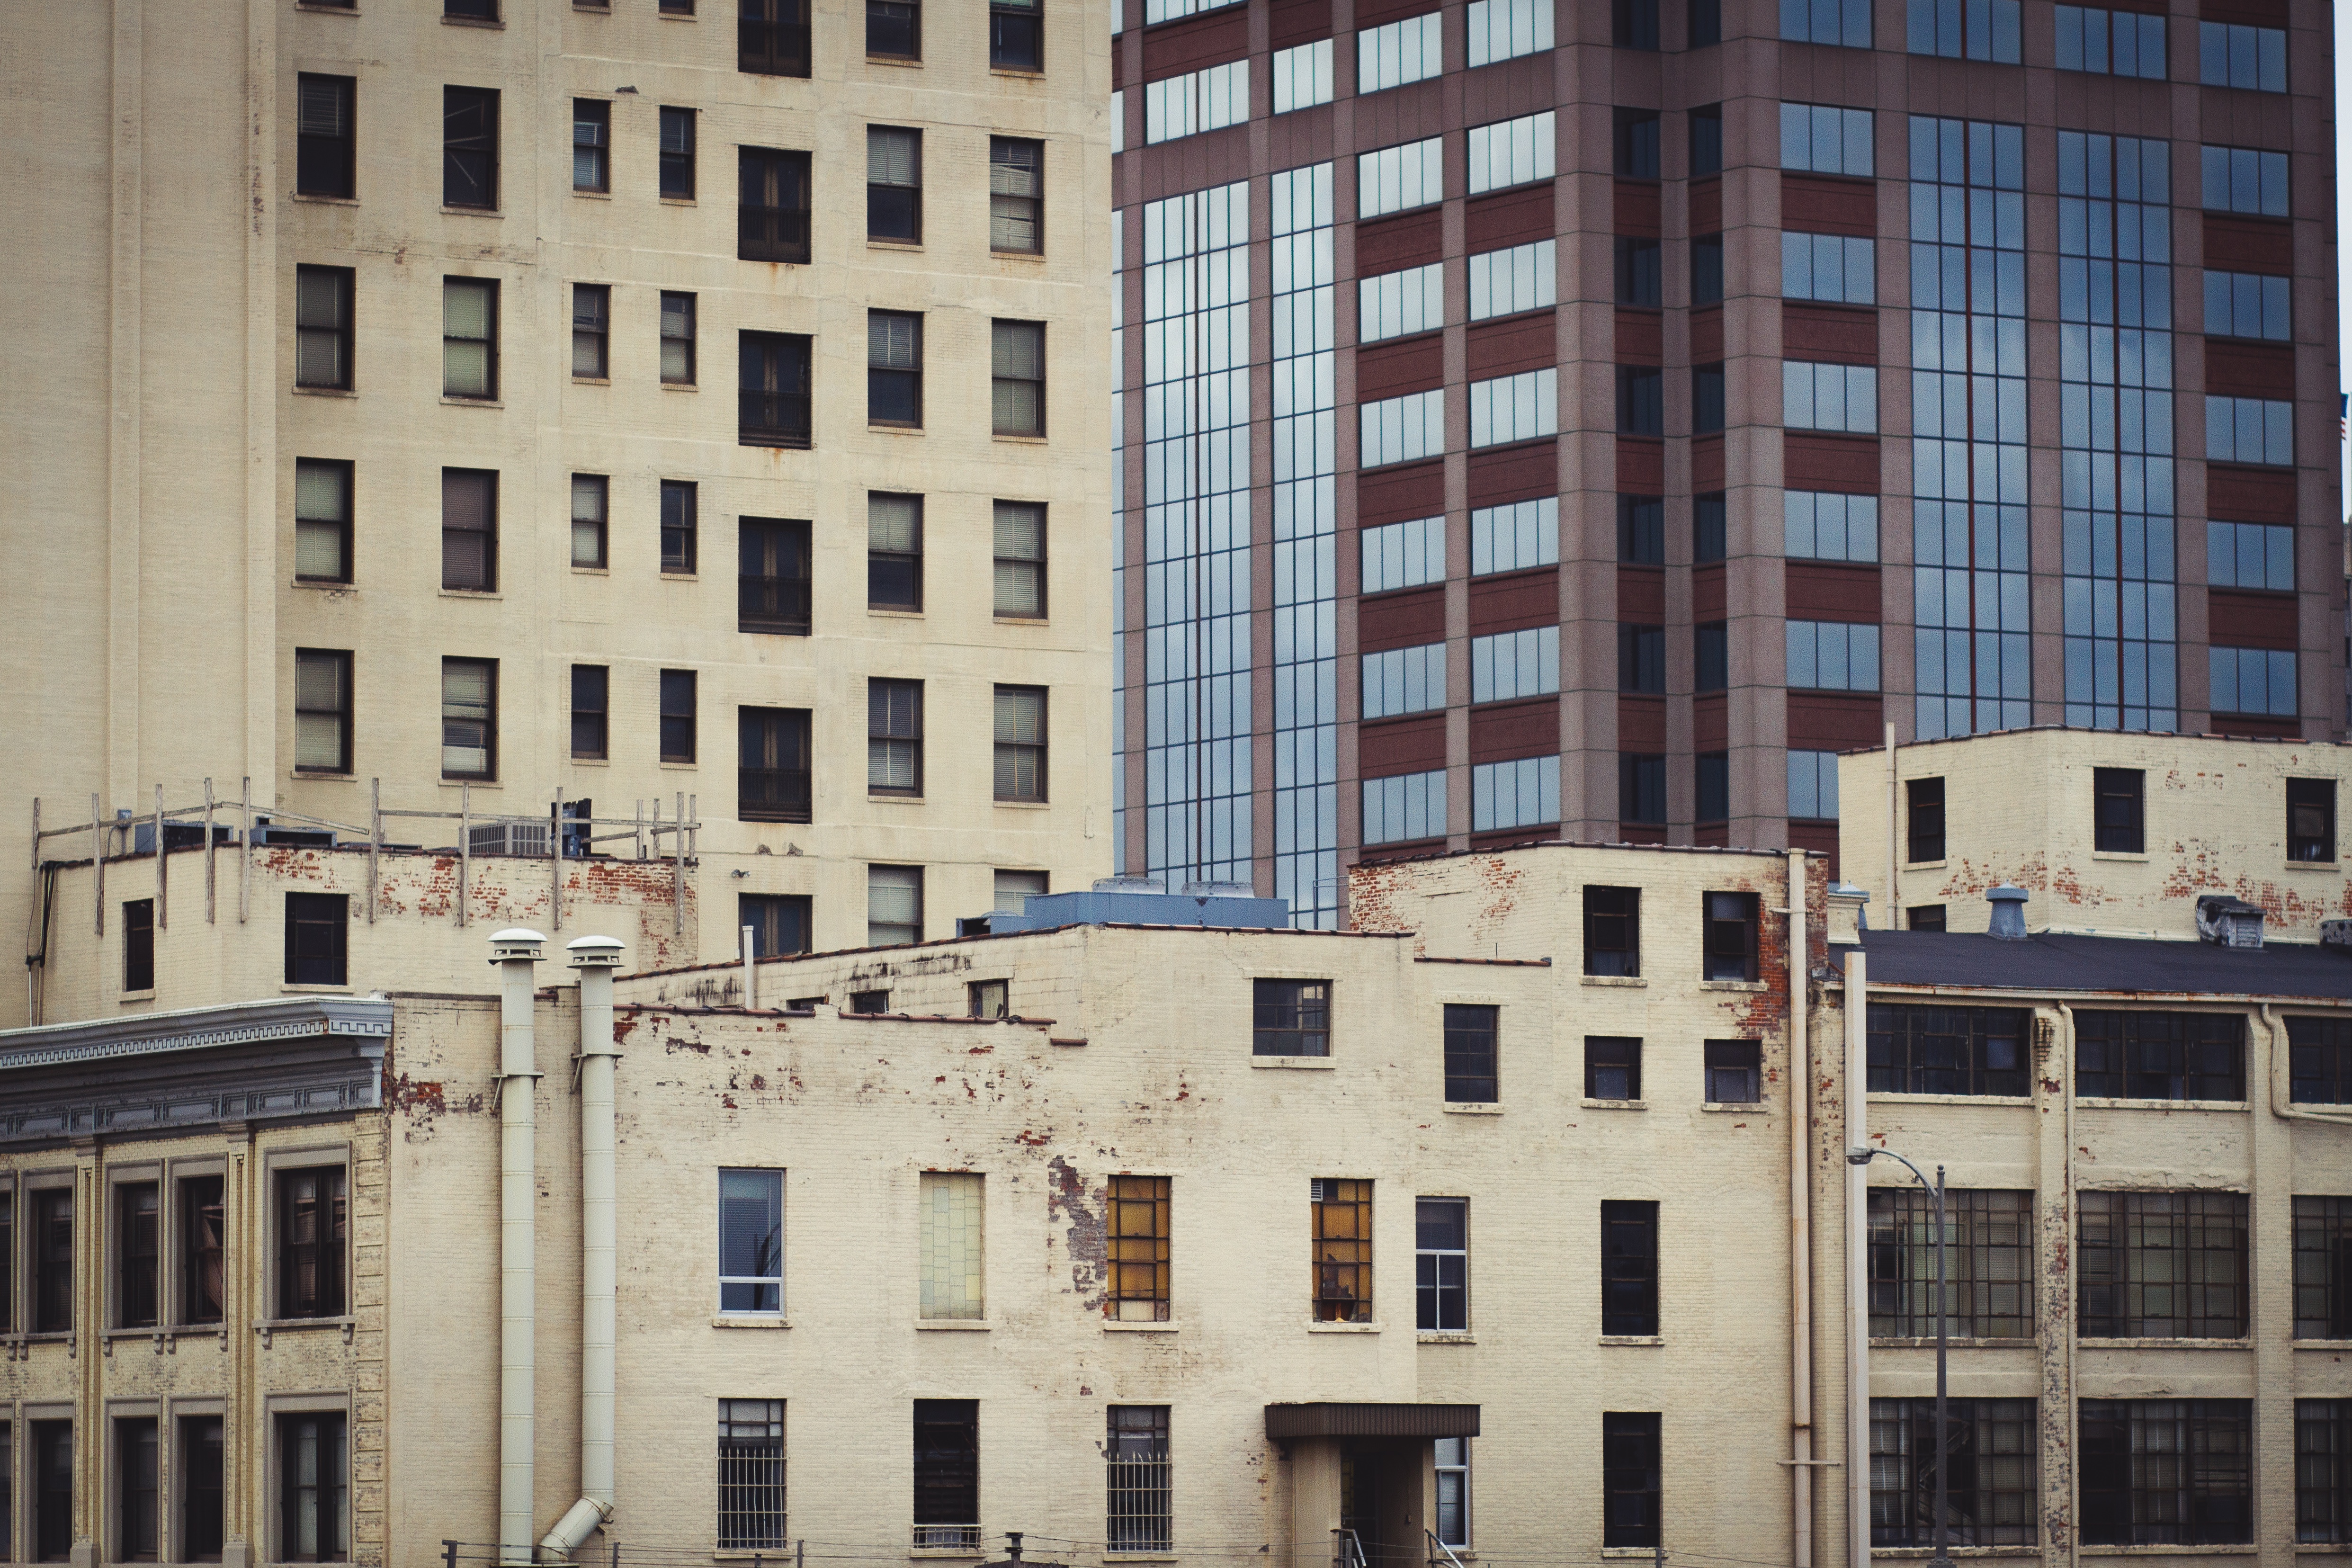
architecture, window, building, city, skyscraper, downtown, plaza, facade, apartment, tower block, metropolis, condominium, neighbourhood, urban area, residential area, human settlement